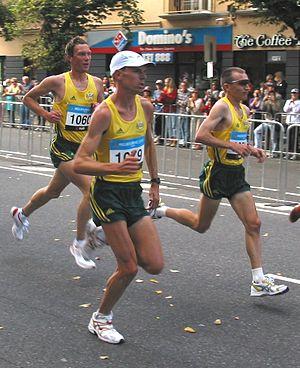
La foulée désigne l'enjambée lors de la course à pied.